Morgan Andrews

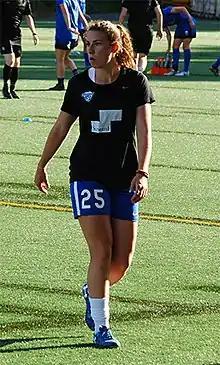
Andrews playing for Boston Breakers, 2017

Morgan Elizabeth Andrews (born March 25, 1995) is an American soccer player who last played as a midfielder for OL Reign in the National Women's Soccer League (NWSL). She previously played for Perth Glory and Boston Breakers.